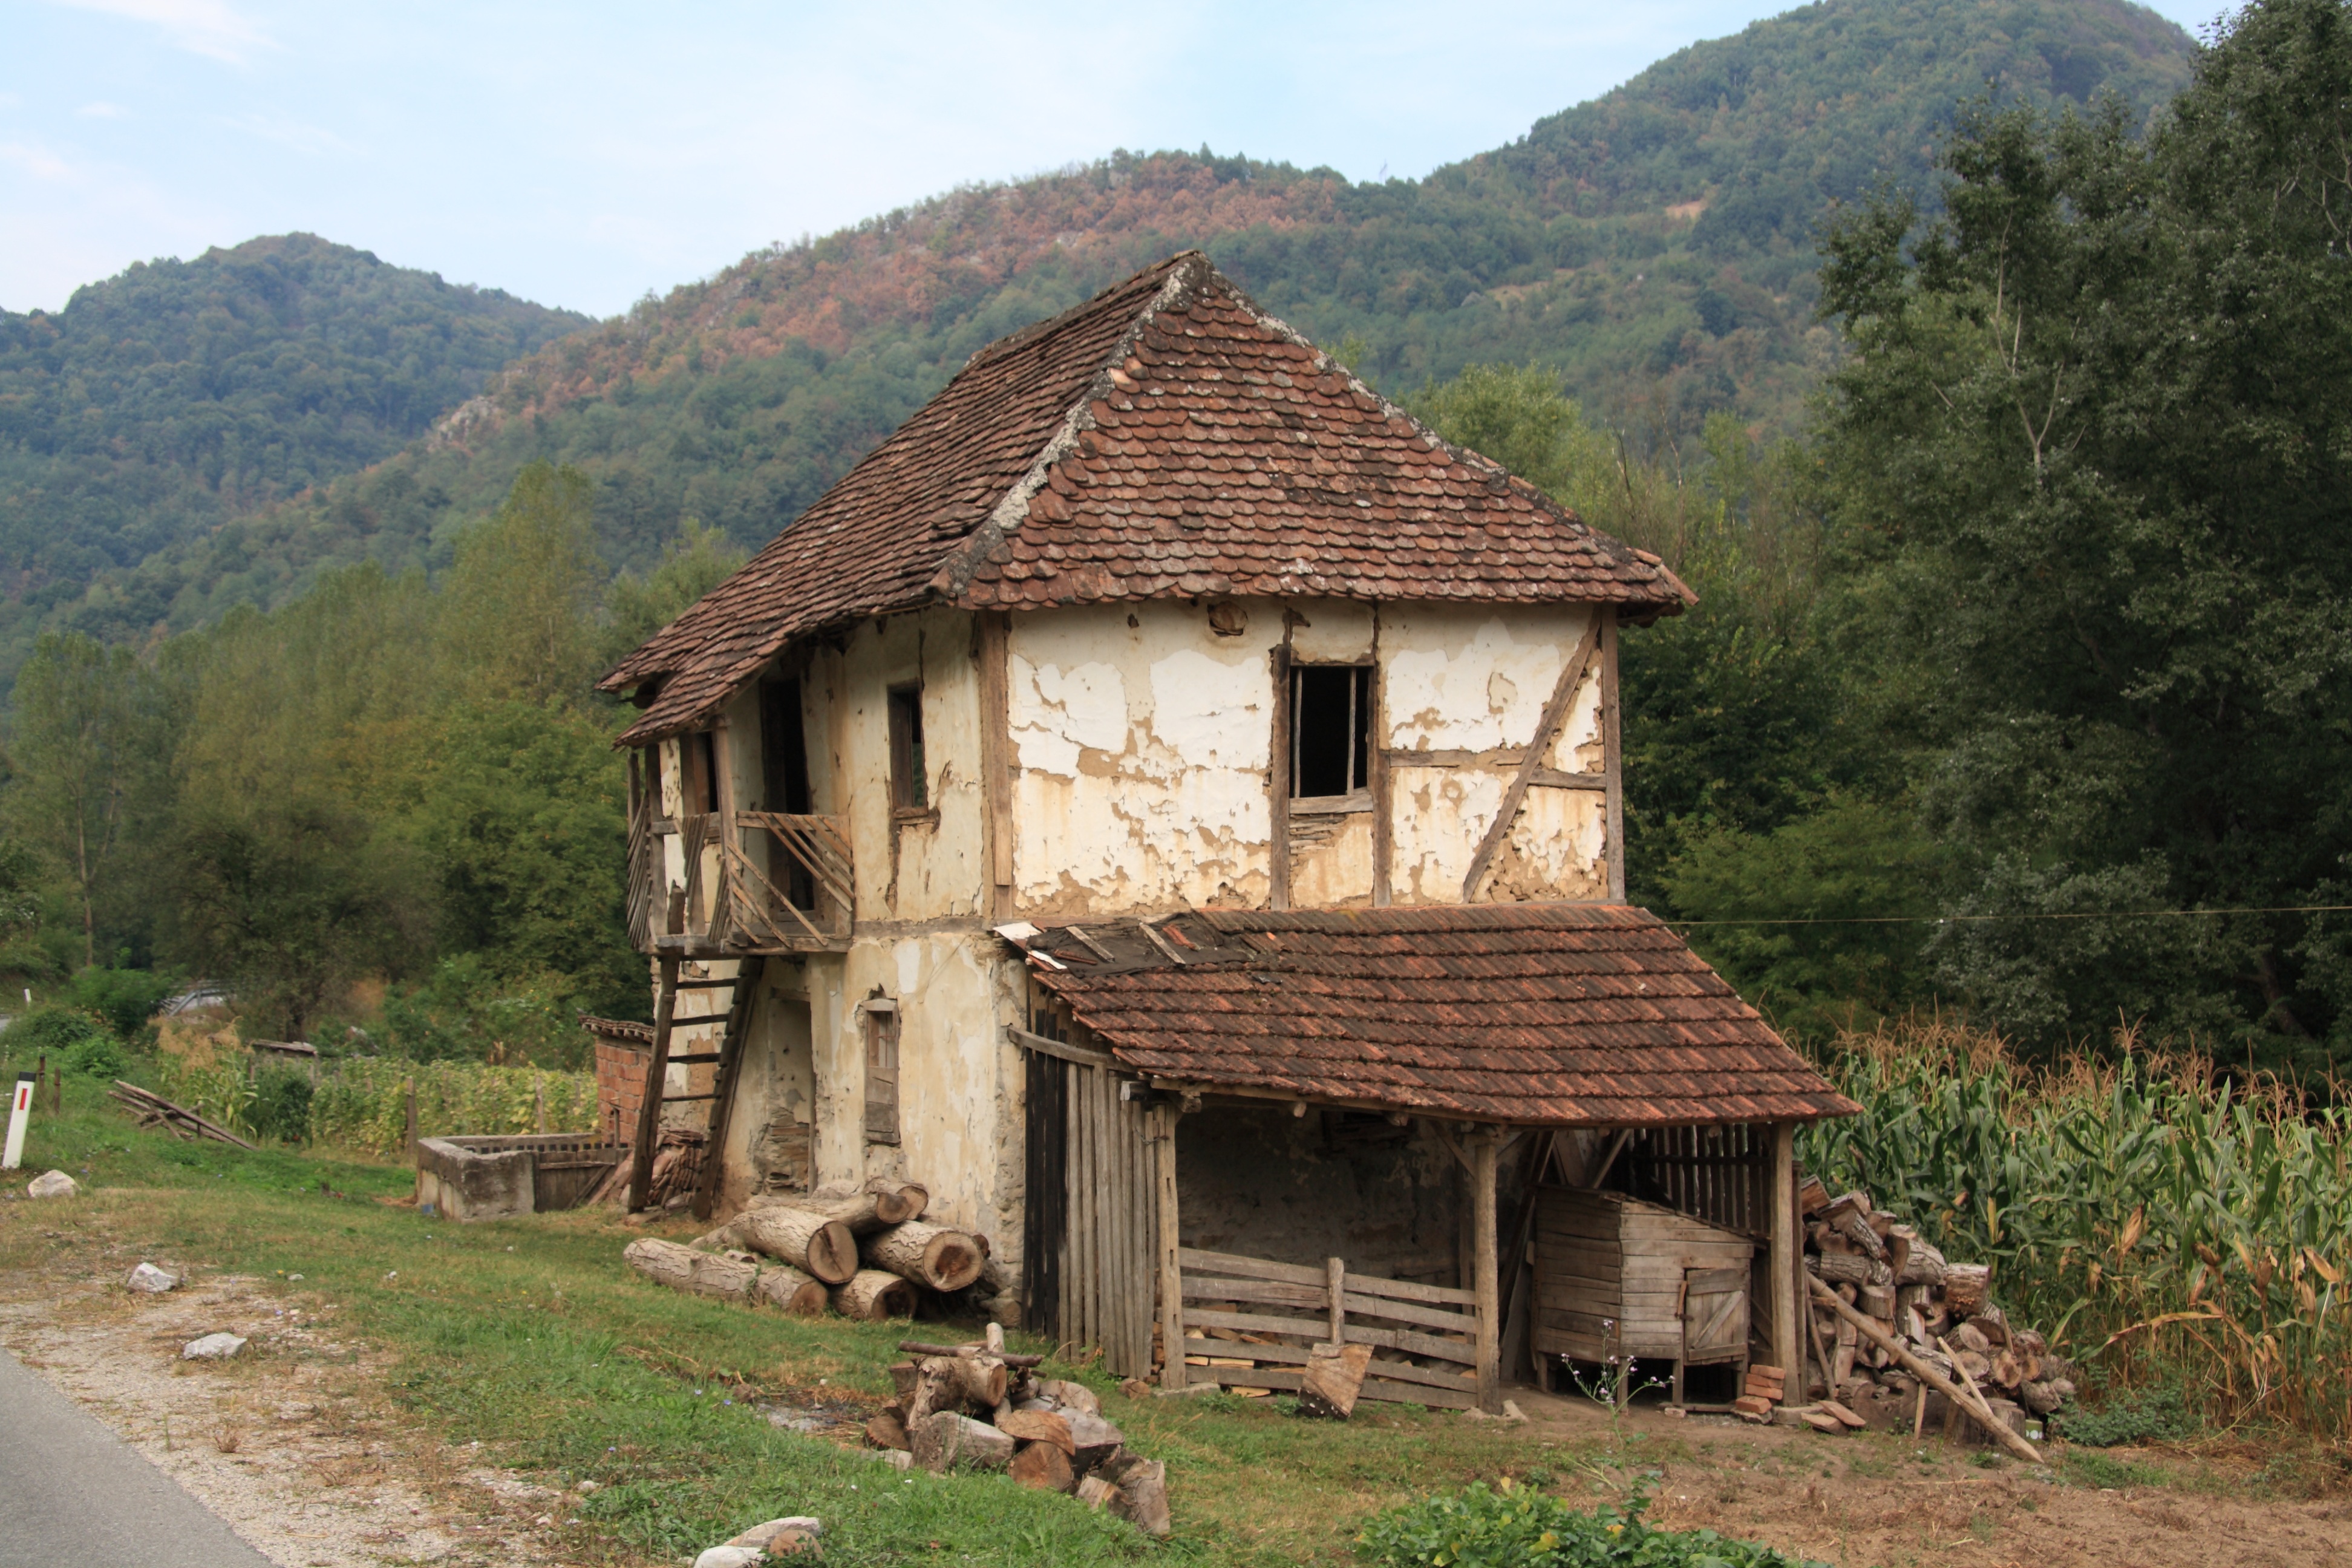
house, building, hut, village, shack, rural, cottage, agriculture, log cabin, thatching, bosnia, rural area, hezegovina